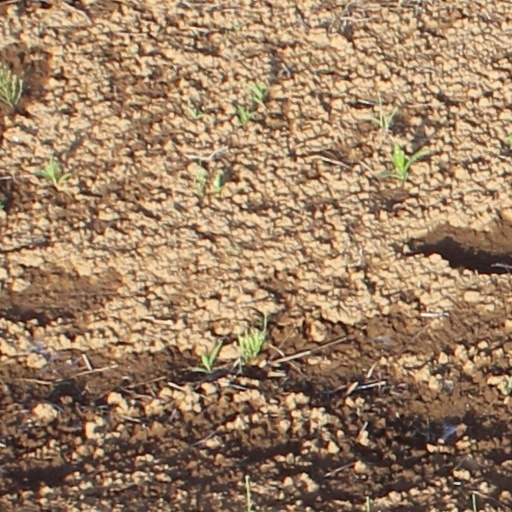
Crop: wheat